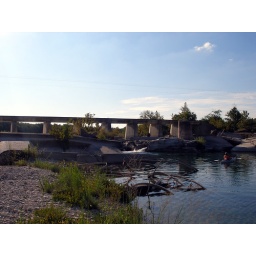
The railroad bridge is in the background with bits and pieces of the washed out bridges in the foreground.